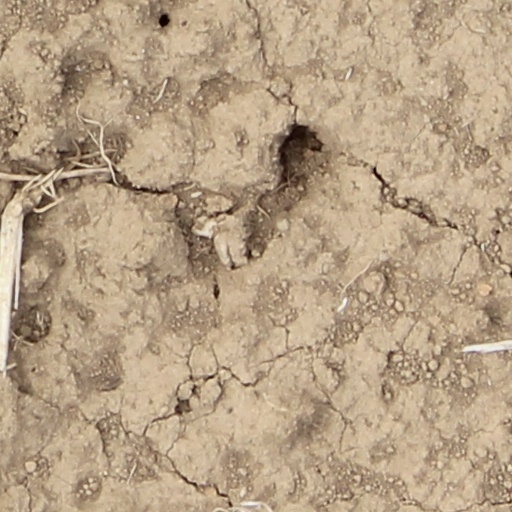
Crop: wheat